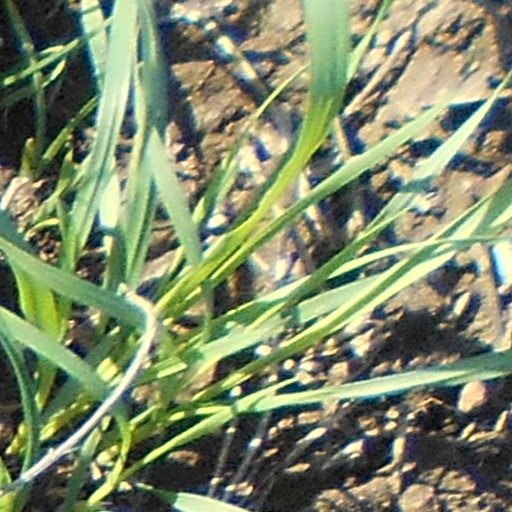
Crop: wheat